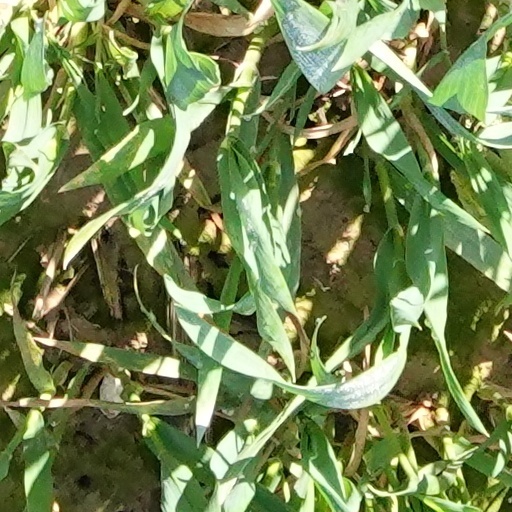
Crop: wheat